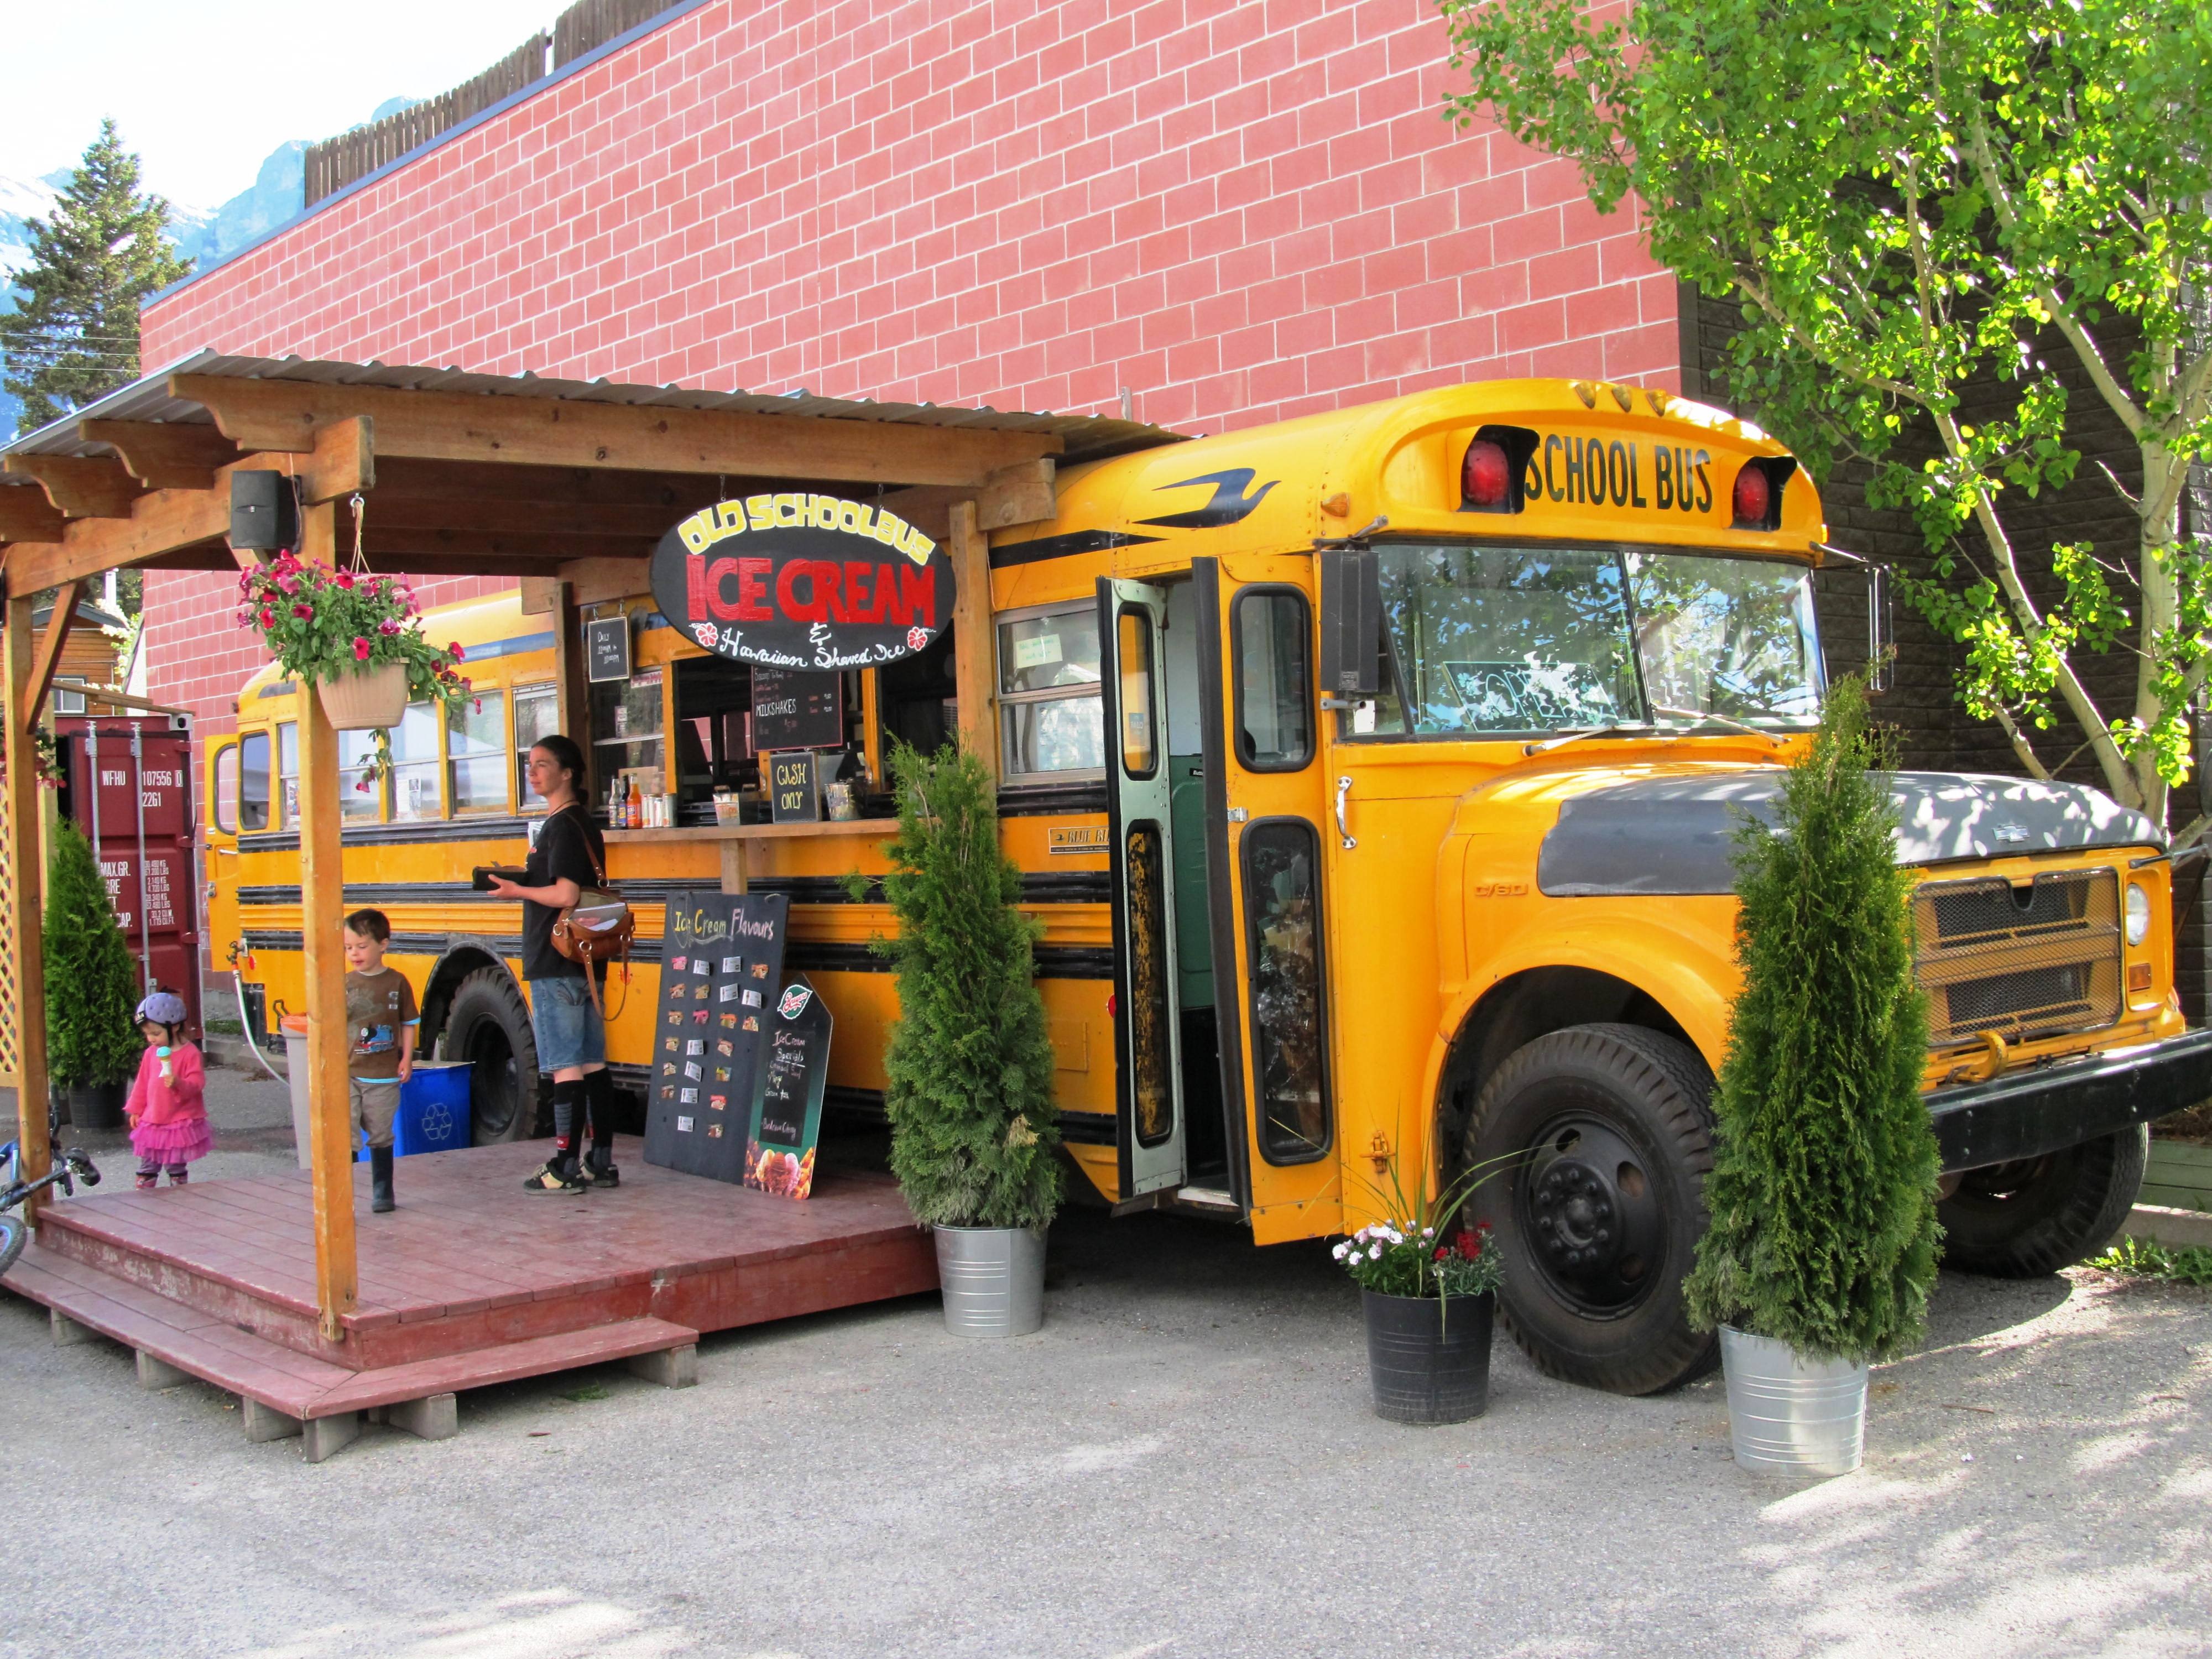
cafe, transport, truck, vehicle, tourism, ice cream, emergency service, bus, fire department, canada, alberta, school bus, canmore